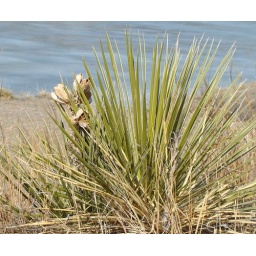
Yucca plant with lake in the background.